Beta Pictoris

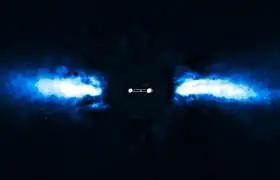
Beta Pictoris b in both elongations

The observed planet by itself cannot explain the structure of the planetesimal belts at and from the star. These belts might be associated with smaller planets at , with around respectively. Such a system of planets, if it exists, would be close to a 1:3:7 orbital resonance. It may also be that the rings in the outer disc at are indirectly caused by the influence of these planets.